HIV ribosomal frameshift signal

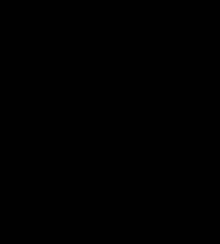
An example of a lead therapeutic compound that targets the HIV-1 Ribosomal Frameshift Signal

The HIV-1 ribosomal frameshift signal has emerged as a potential therapeutic target for the HIV-1 virus due to the requirement of the programmed ribosomal frameshift for the regulation of the Gag/Gag-Pol protein ratio and the relatively conserved structure. Additionally, because the HIV-1 ribosomal frameshift signal relies on interactions between the viral mRNA and the host translational machinery, it is likely a more stable therapeutic target, because any selective pressure caused by a therapeutic compound would have to occur on the evolutionary time scale of the host instead of the rapidly evolving HIV-1 virus. As a result, this may also reduce the risk of drug-resistant mutants experienced by other HIV-1 antiretroviral therapies.